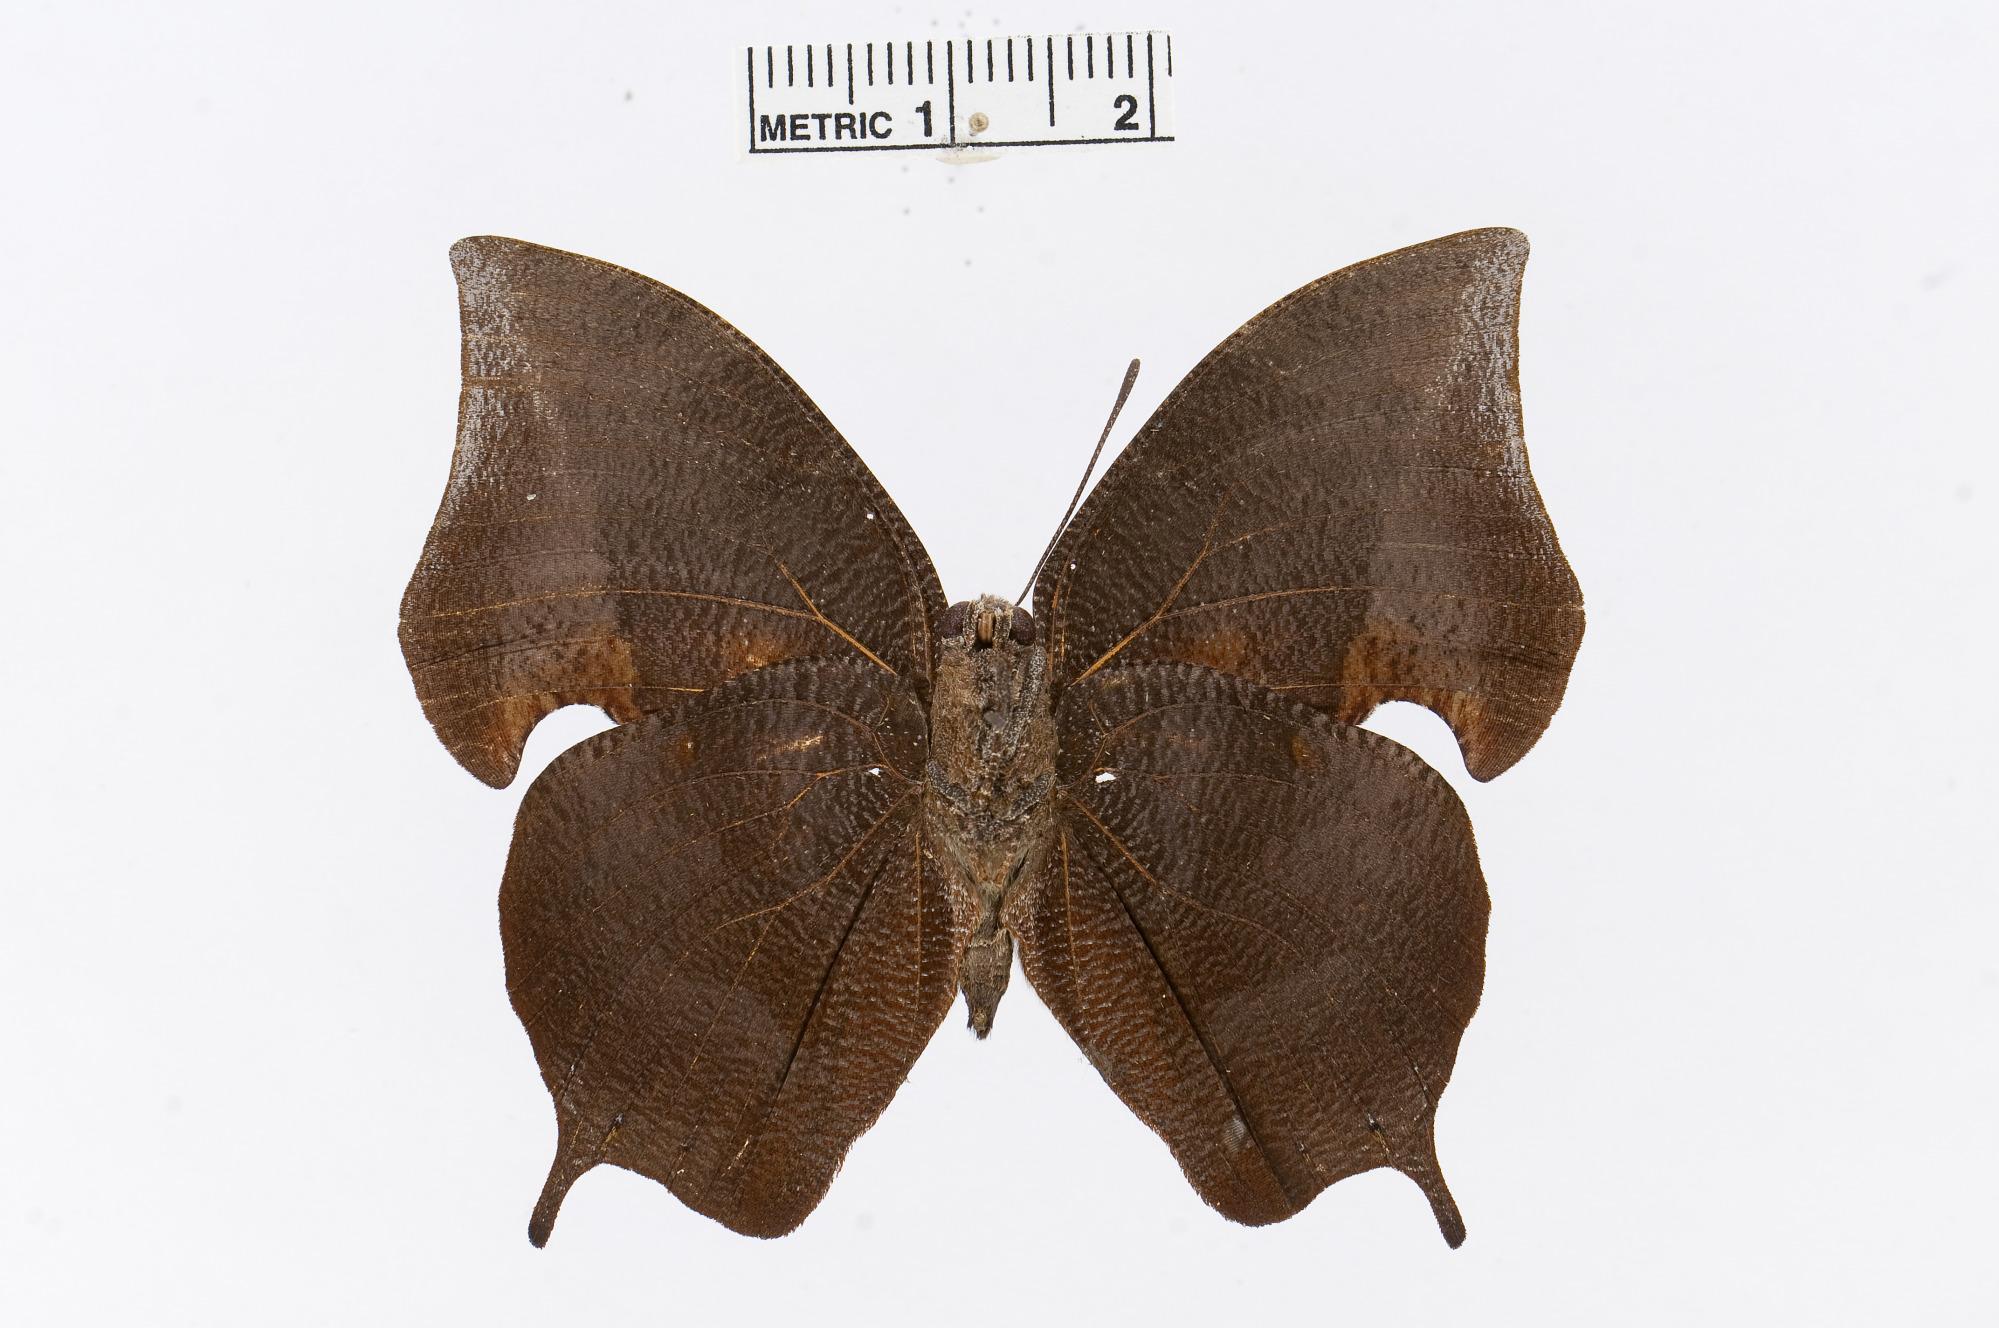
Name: Memphis boliviana
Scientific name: Memphis boliviana (Druce, 1877)
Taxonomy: Animalia, Arthropoda, Insecta, Lepidoptera, Nymphalidae, Charaxinae